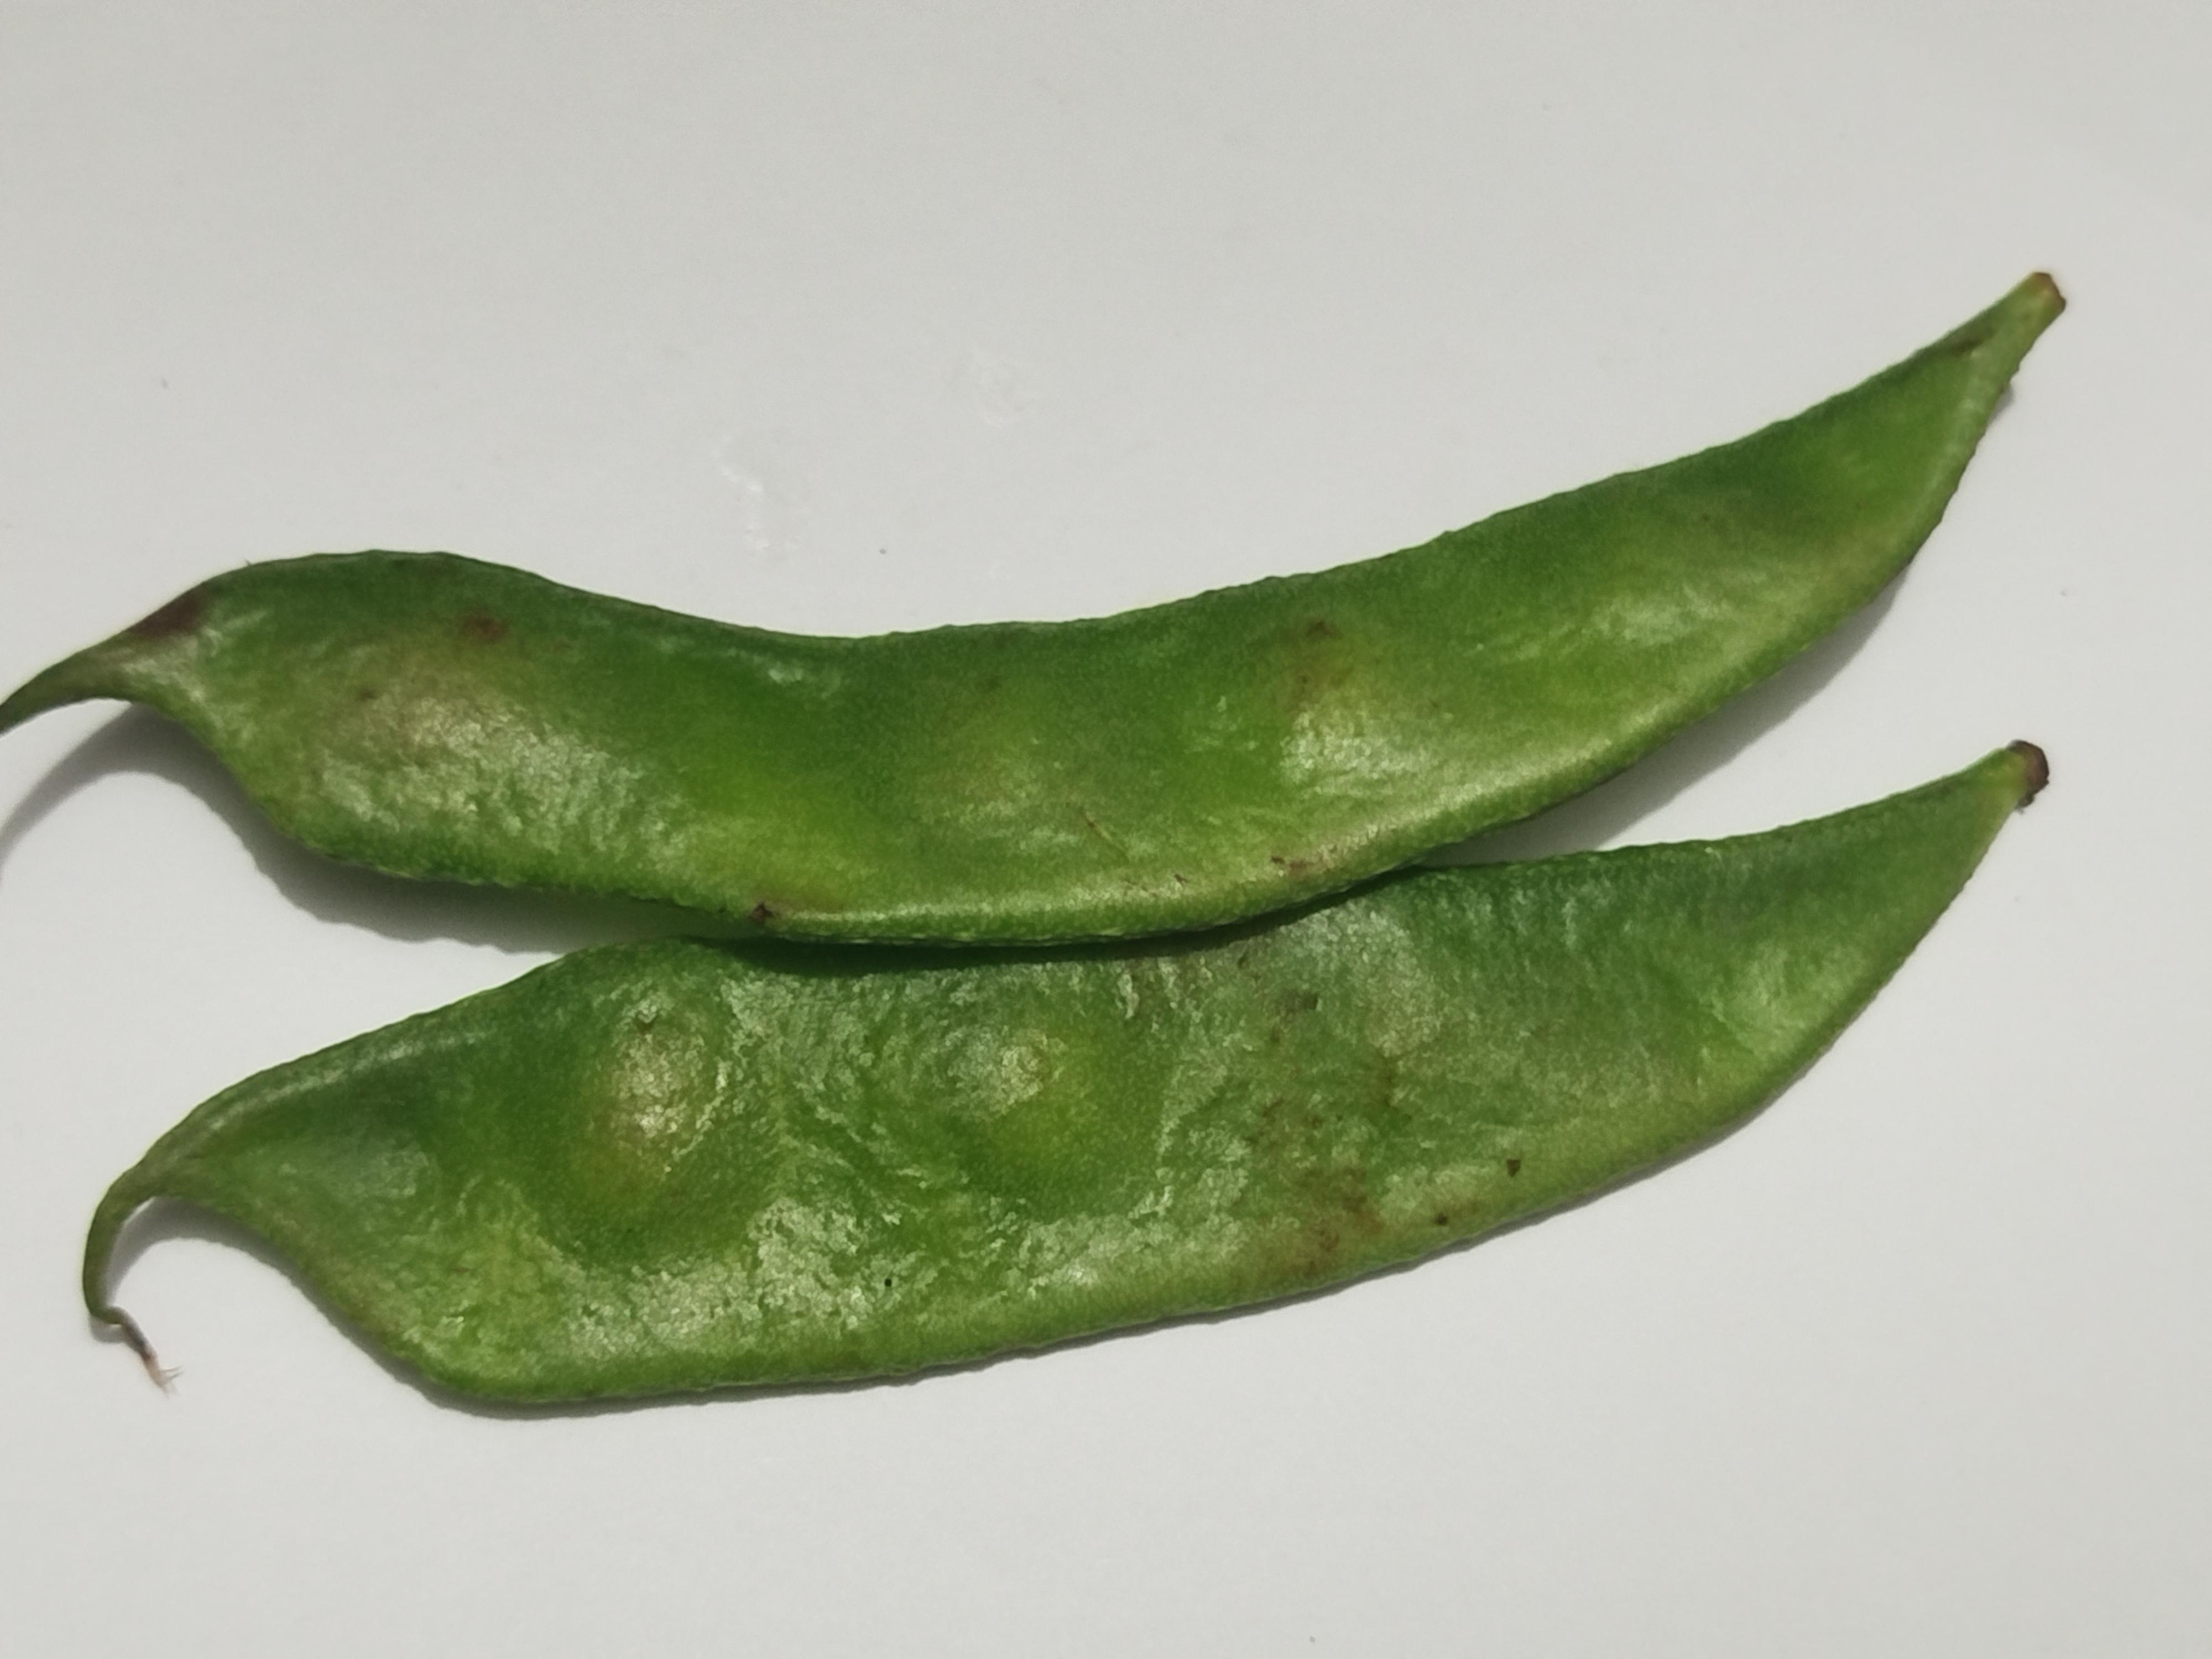
Label: Bean